Tristan & Isolde (film)

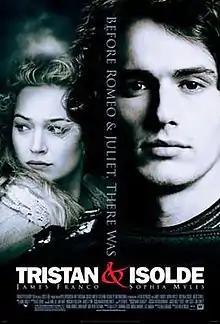
Theatrical release poster

Tristan & Isolde is a 2006 epic romantic drama film directed by Kevin Reynolds and written by Dean Georgaris based on the medieval romantic legend of Tristan and Isolde. Produced by Ridley Scott (who had been working on an adaptation since the mid-1970s) and Tony Scott, the film stars James Franco and Sophia Myles, alongside a supporting cast featuring Rufus Sewell, Mark Strong, and Henry Cavill. This was Franchise Pictures' last film after the 2004 bankruptcy.